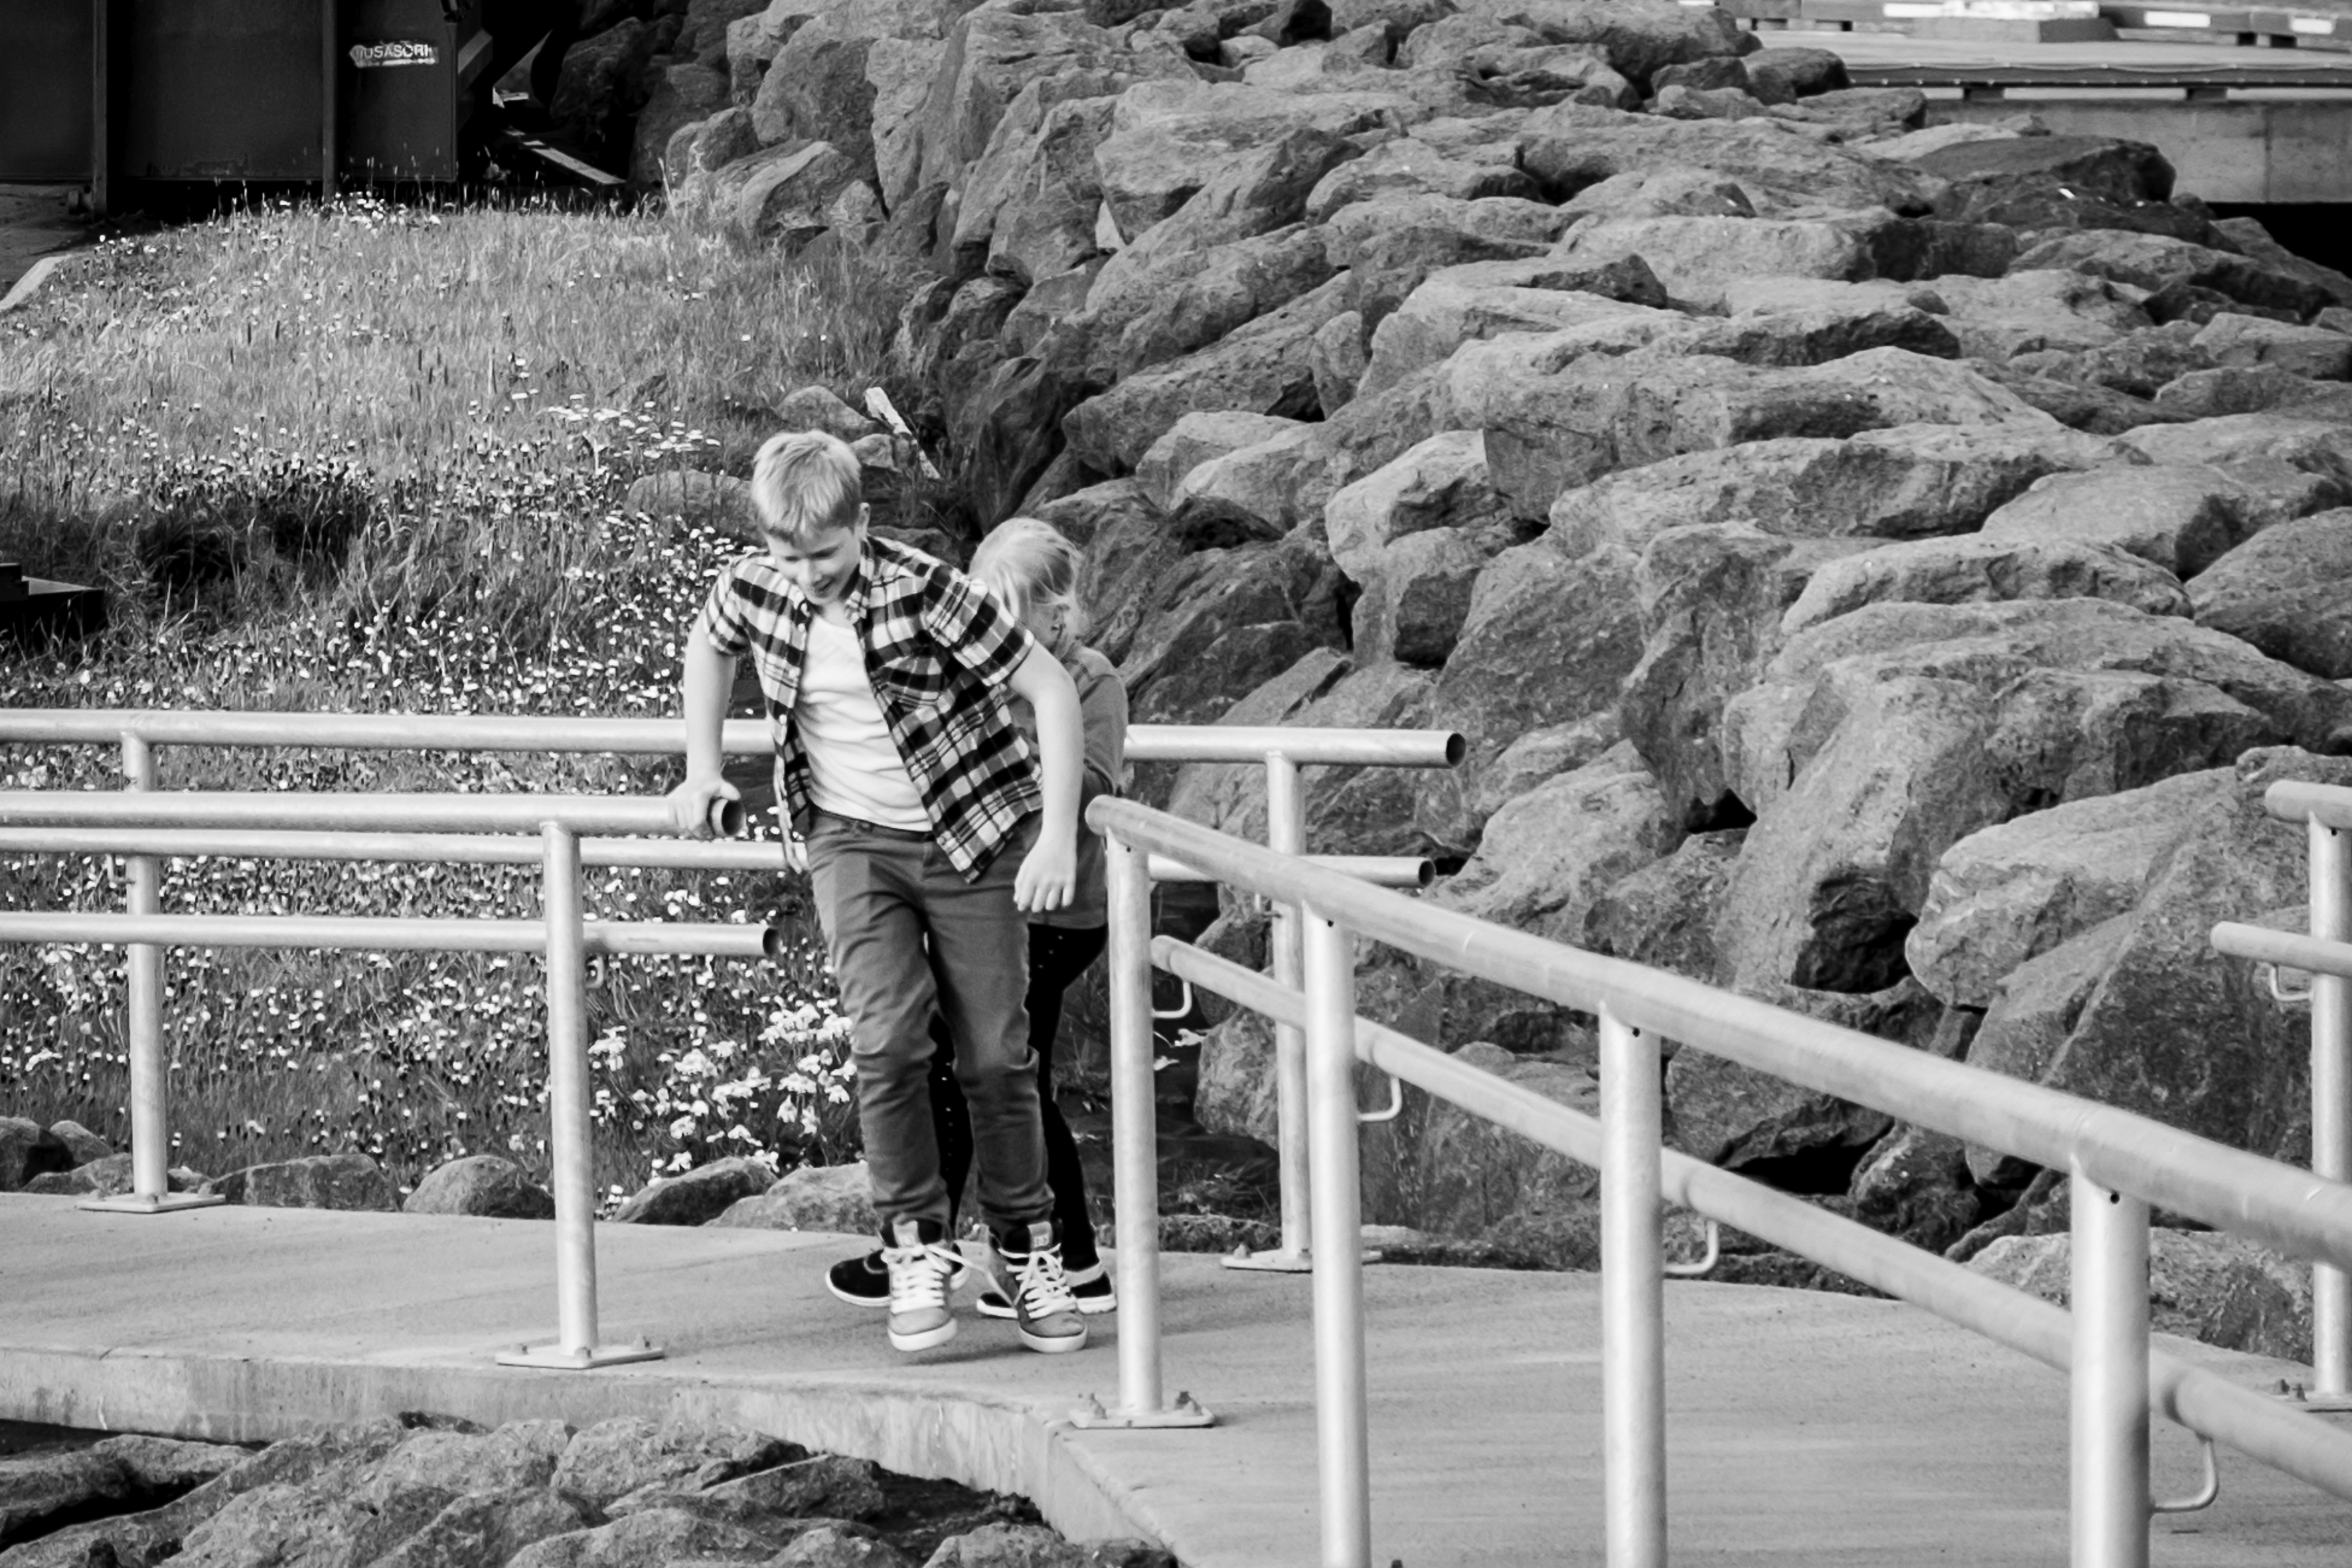
black and white, white, street, photography, urban, travel, fujifilm, iceland, monochrome, bw, south, blackandwhite, blackwhite, is, ngc, photograph, image, fuji, fujixt1, fujix, noireblanc, landeyjahfn, monochrome photography